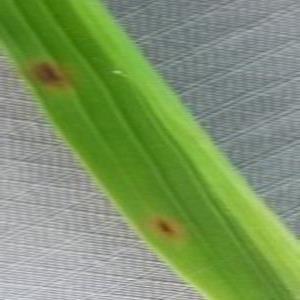
Disease: Brownspot